Tamara Gee

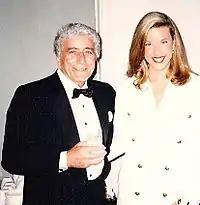
Gee and Tony Bennett

Tamara Gee is of Polish descent. She was born in Seattle, Washington, in the United States as Tamara Diane Wimer. At 8 years old she began singing the National Anthem as a soloist for major Seattle sporting events at the Seattle Seahawks, Seattle Mariners and Seattle SuperSonics games in arenas of 65,000+ people and was singing regularly at such events until her early 20s. Throughout her adolescence, Gee sang and toured the United States with the Seattle Girls Choir studying with Jerry Wright and the Northwest Girls Choir as well as trained privately with vocal coach Maestro David Kyle (Ann Wilson, Geoff Tate, Chris Cornell, Layne Staley, etc.) who Gee stated, taught her how to belt in her chest voice. She began her professional career in music at age 12, performing pop, R&B, classical, jazz, Broadway, and country music. In a Tygodnik Angora Magazine article, Gee shared that the most memorable singing contest she ever entered as a child was when she was 12 years old, both winning the contest and $1,000.00 cash.